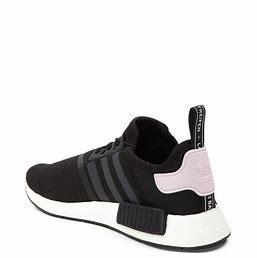
Brand: adidas
Model: NMD_R1 Athletic